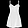
Label: Dress